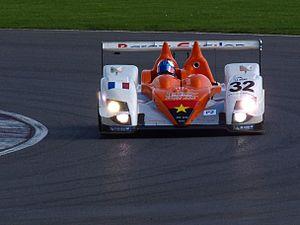
Beta Epsilon est une équipe de course, créée et dirigée par Michel Lecomte en 2000. L'atelier se trouve aux alentours du circuit du Mans et les voitures sont construites dans les Vosges en partenariat avec l'équipementier automobile Faurecia.